Israel Defense Forces parade

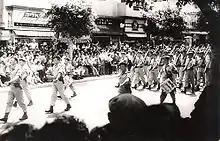
Israeli Independence Day military parade in 1956

The Israel Defense Forces parade was an event during the first 25 years of the State of Israel's existence to celebrate its military might. It was cancelled after 1973 due to financial concerns.